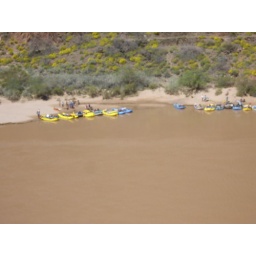
Rafts parked at the boat beach near Phantom Ranch.